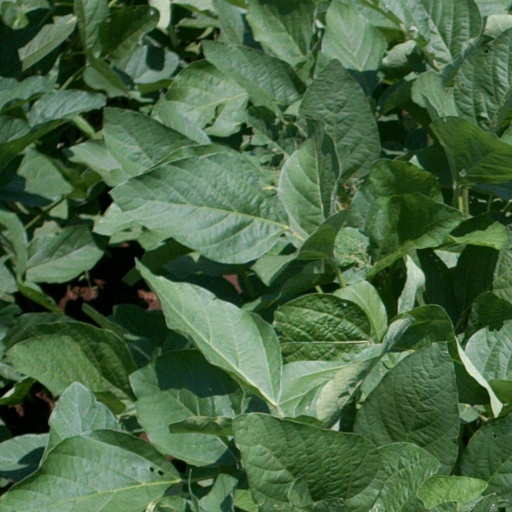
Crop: soybean